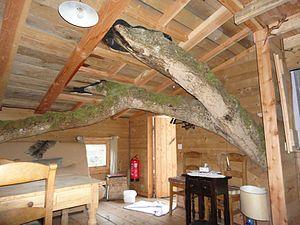
Intérieur la la cabane dans l'arbre, Moulin de Lisogne
Lisogne est une section de la ville belge de Dinant située en Région wallonne dans la province de Namur.